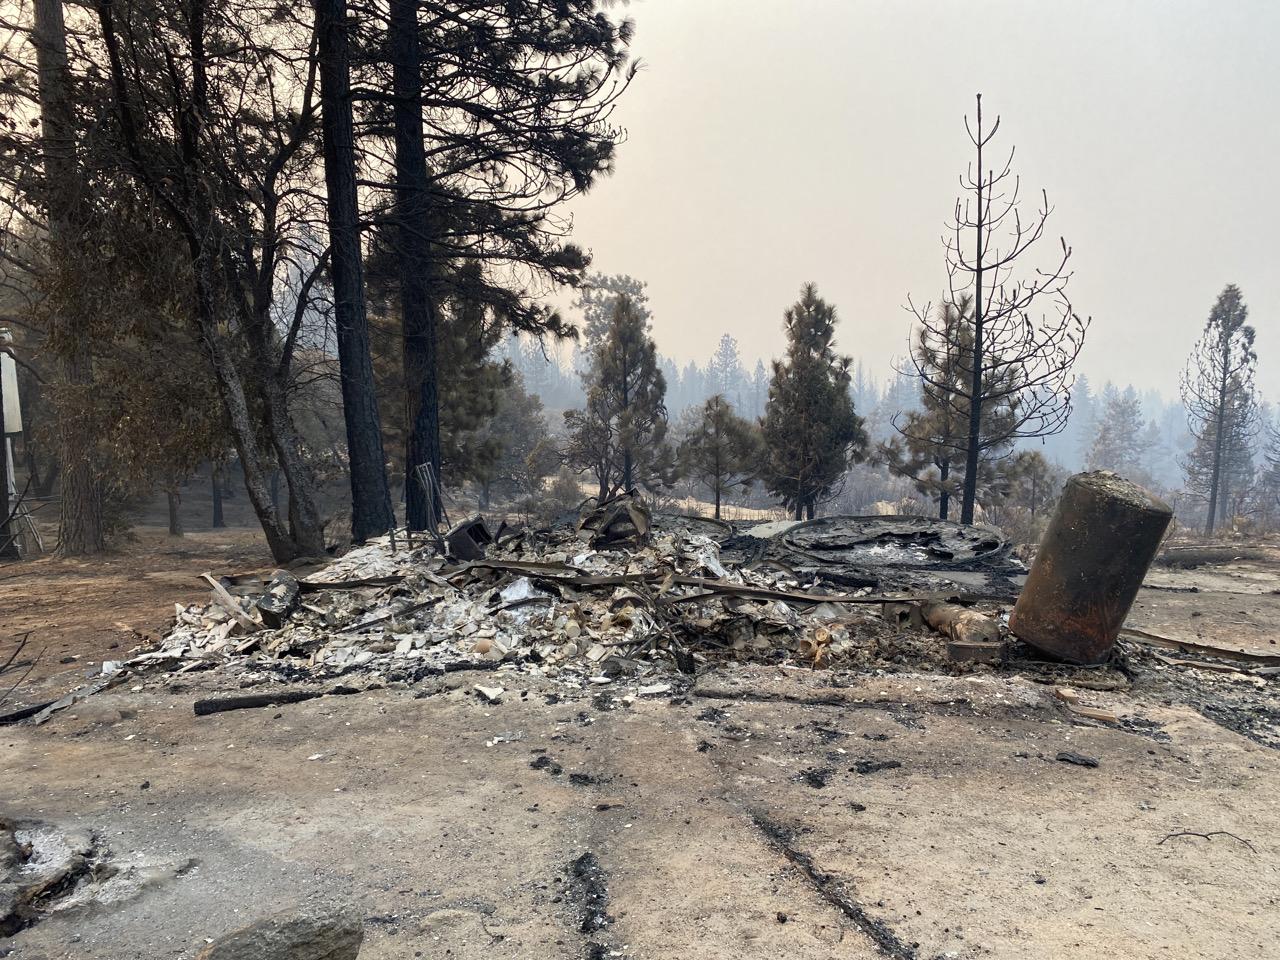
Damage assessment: destroyed